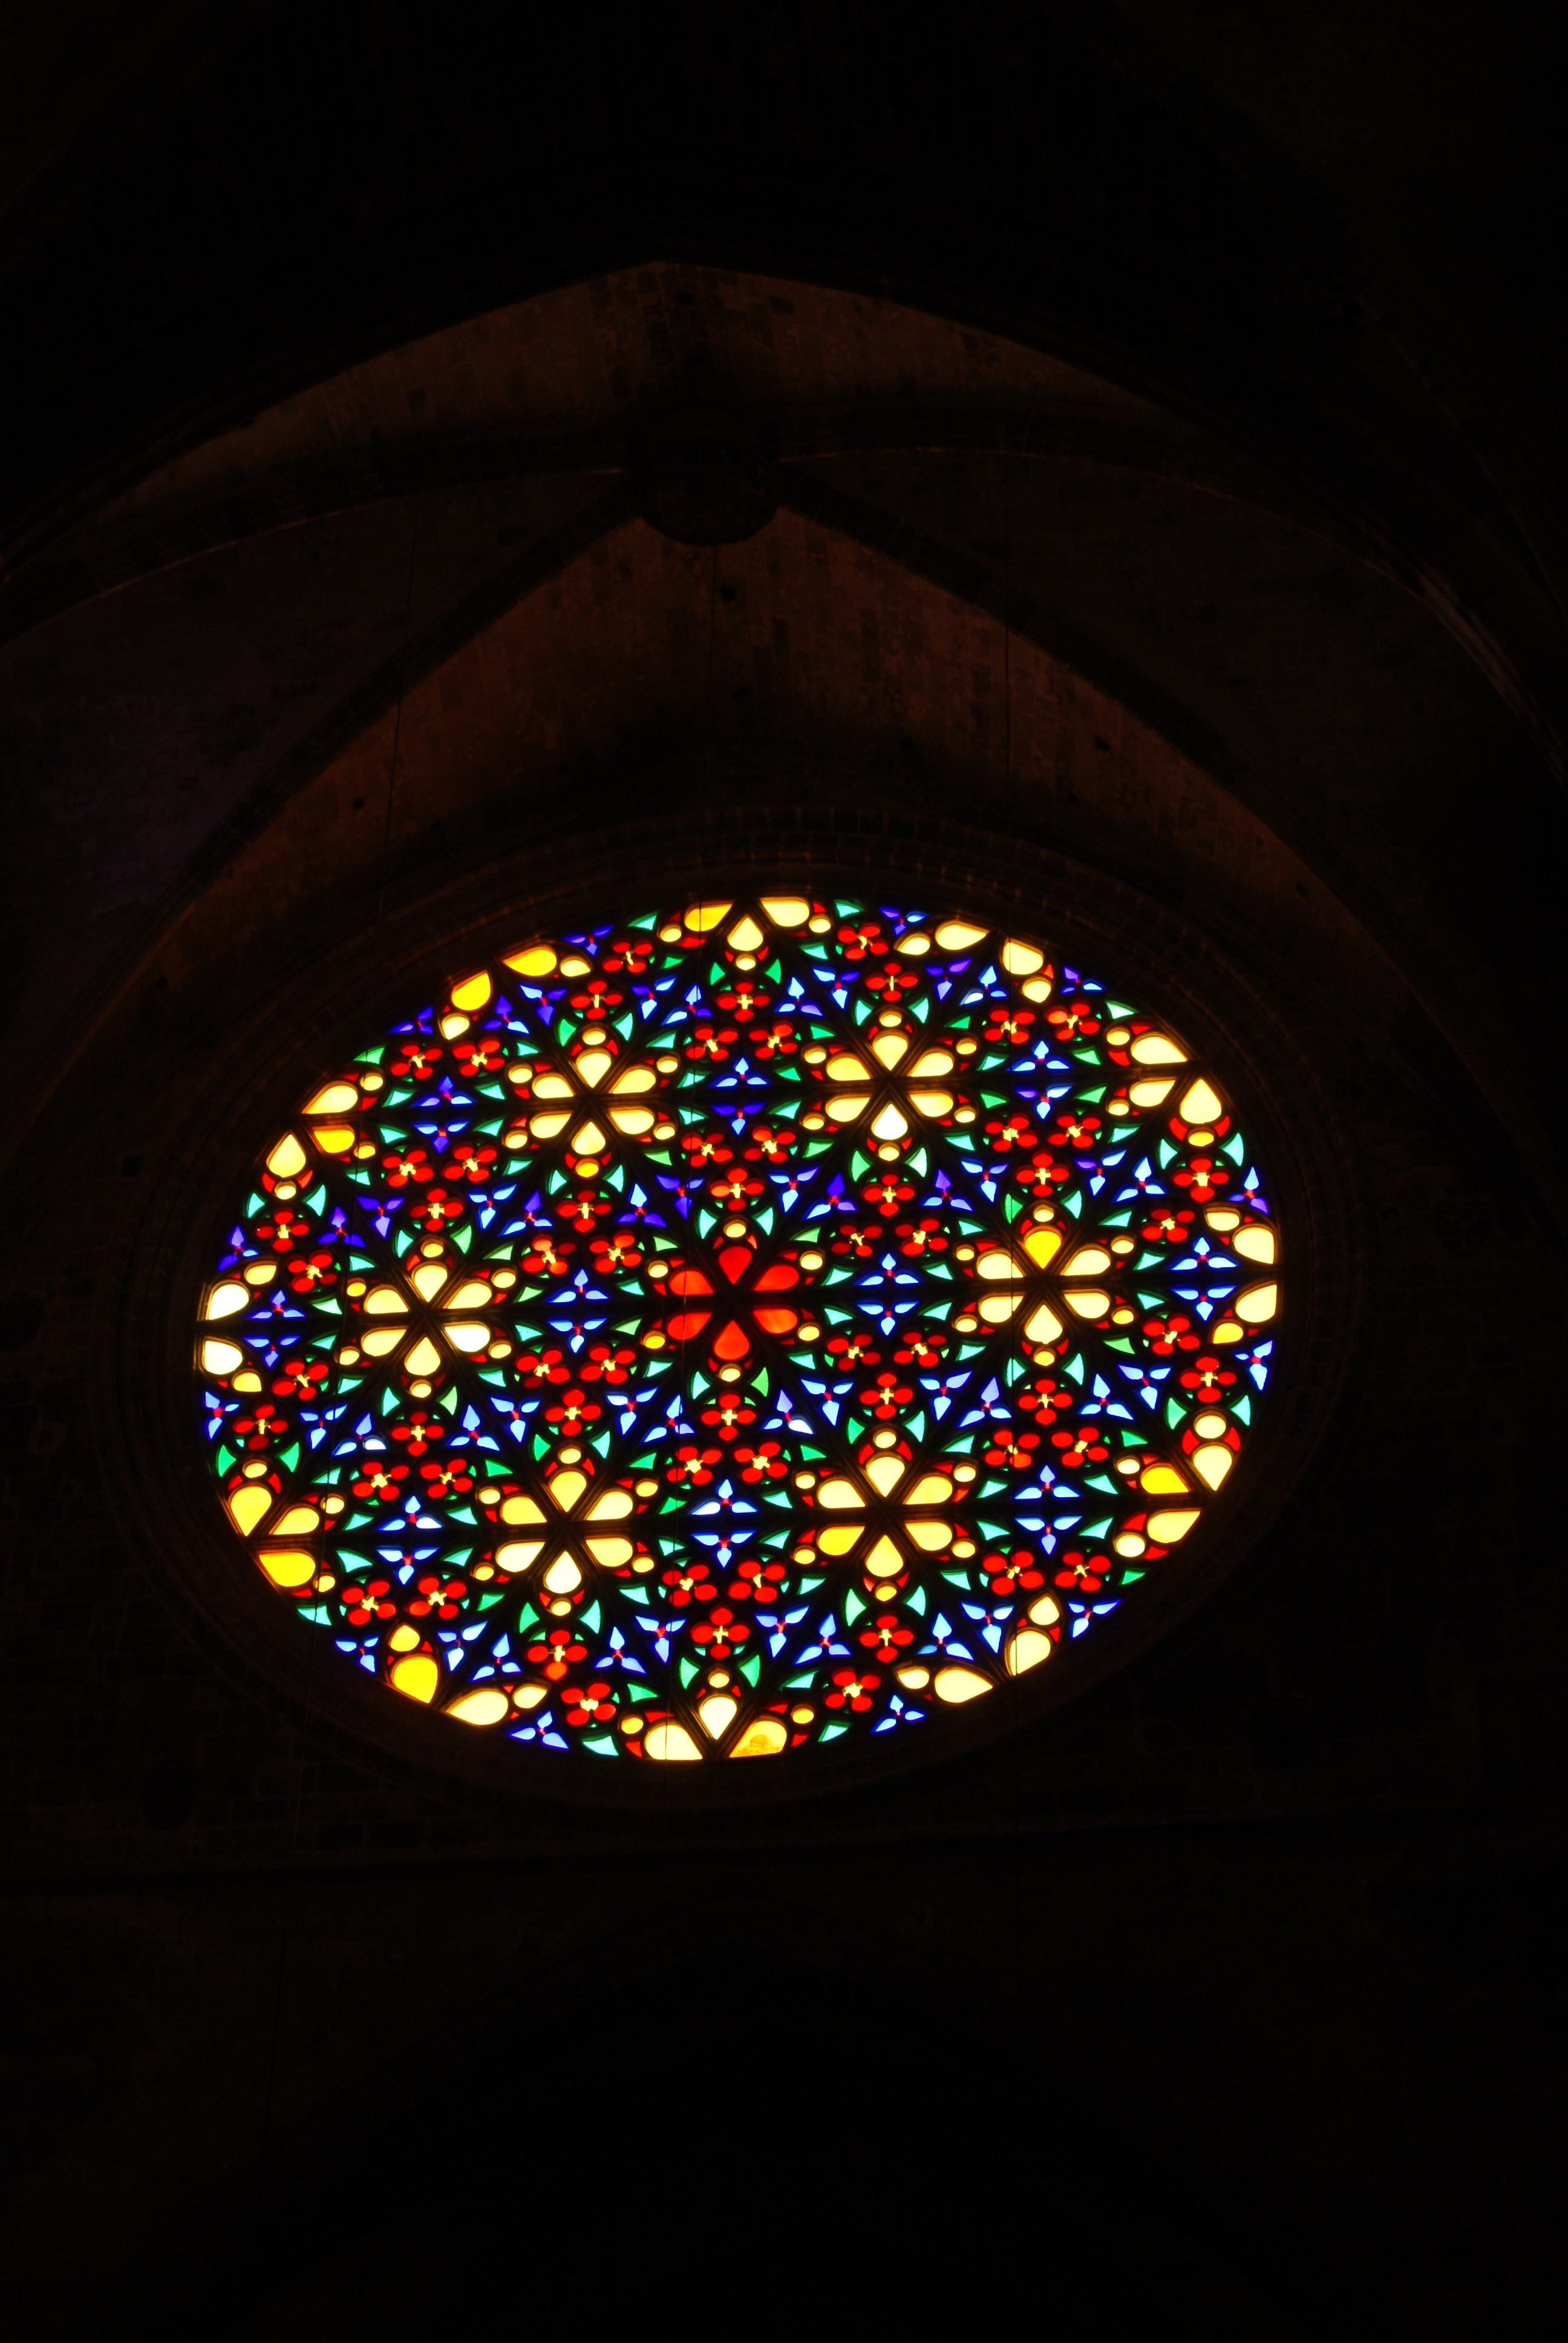
light, window, glass, color, darkness, blue, colorful, lighting, material, stained glass, circle, symmetry, mallorca, dom, shape, palma, macro photography, church window